The White Countess

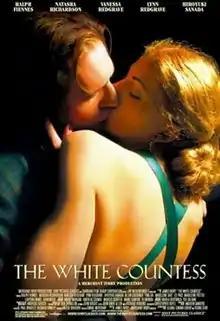
Original poster

The White Countess is a 2005 drama film directed by James Ivory and starring Ralph Fiennes, Natasha Richardson, Vanessa Redgrave, Hiroyuki Sanada, Lynn Redgrave, Allan Corduner, and Madeleine Potter. The screenplay by Kazuo Ishiguro focuses on a disparate group of displaced persons attempting to survive in Shanghai in the late 1930s.